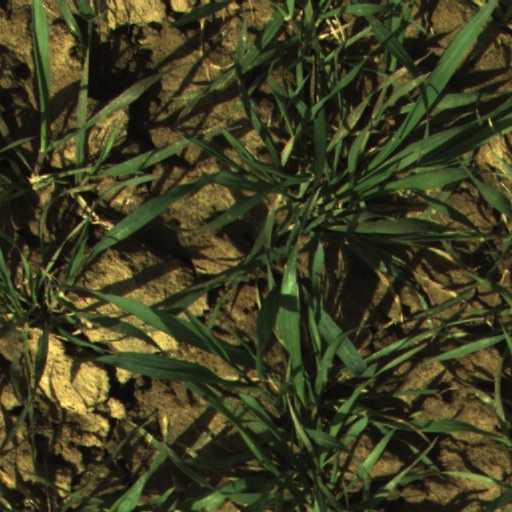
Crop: wheat